Kumasi

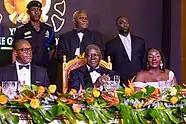
Otumfuo Osei Tutu II 20th anniversary celebration

In 1926, following the return of the Ashanti King Prempeh I after 30-year in exile in Seychelles Island, Kumasi was vested with ceremonial control over the Ashanti sub-states. The full role of king was restored by the colonial administration in 1935. The city holds an important place in the history of the Ashanti people, as legend claims that it was here Okomfo Anokye received the golden stool, an embodiment of the soul of Ashanti nation.